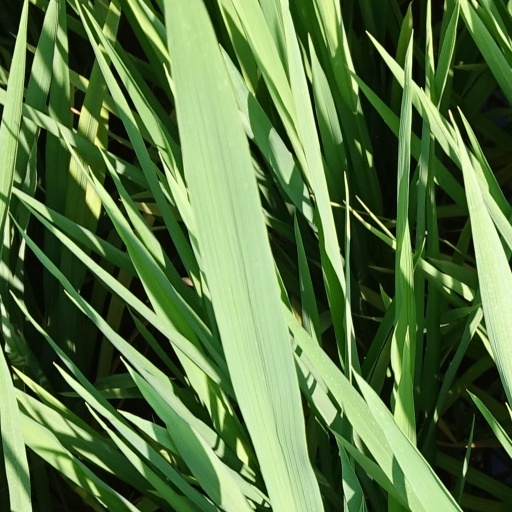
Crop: rice